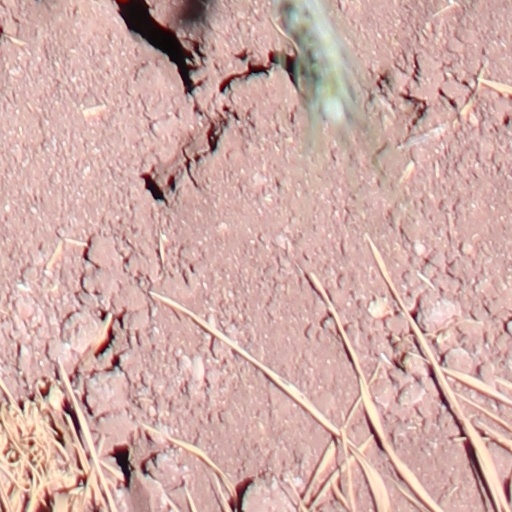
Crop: wheat